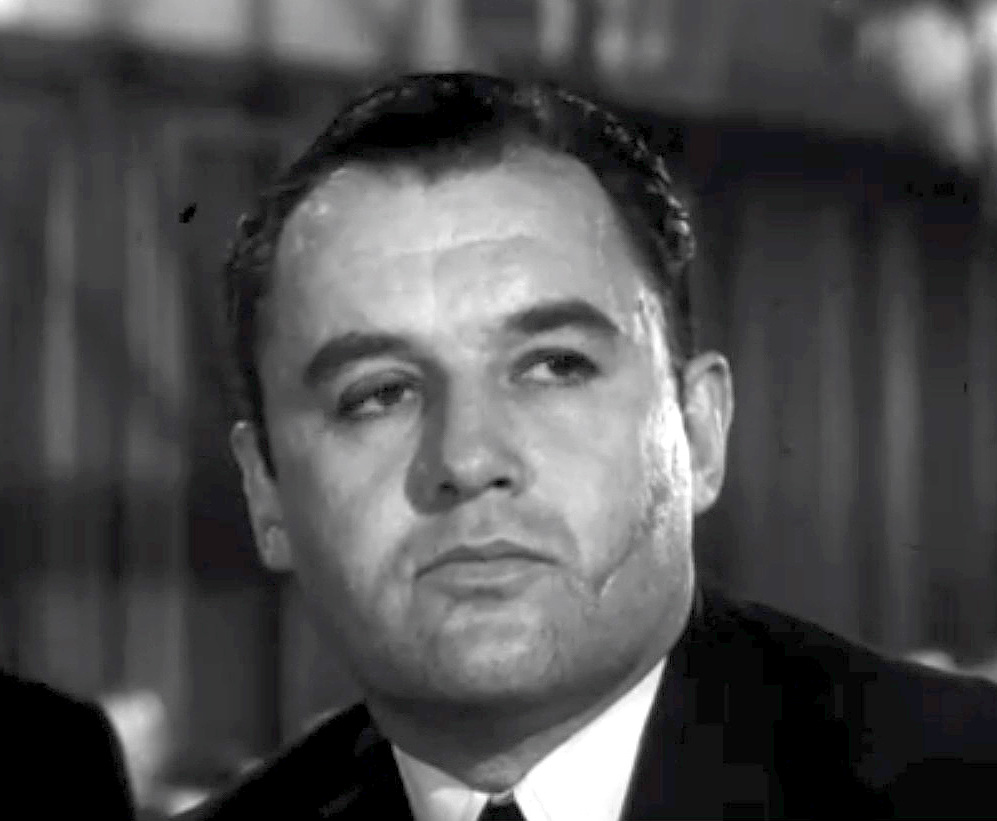
ร็อด ชไตเกอร์

| name = ร็อด ชไตเกอร์
| image = Rod Steiger Al Capone 2.jpg
| imagesize = 210px
| caption = ชไตเกอร์ในภาพยนตร์เรื่อง "อัลคาโปน" (1959)
| birth_place = เวสต์แฮมพ์ตัน รัฐนิวยอร์ก สหรัฐอเมริกา
| death_place = ลอสแอนเจลิส รัฐแคลิฟอร์เนีย สหรัฐอเมริกา
| birth_name = ร็อดนีย์ สตีเฟน "ร็อด" ชไตเกอร์
| occupation = นักแสดง
| years_active = 1950–2002
| spouse = แซลลี กราซี(1952–1958)แคลร์ บลูม(1959–1969)เชอรี เนลสัน(1973–1979)พอลลา เอลลิส(1986–1997)โจน เบเนดิกต์(2000–2002)
| children = 2
ร็อดนีย์ สตีเฟน "ร็อด" ชไตเกอร์ (; 14 เมษายน ค.ศ. 1925 – 9 กรกฎาคม ค.ศ. 2002) เป็นนักแสดงชาวอเมริกัน เจ้าของรางวัลออสการ์ สาขานักแสดงนำชายยอดเยี่ยม|รางวัลออสการ์, รางวัลแบฟตา และรางวัลลูกโลกทองคำ มีผลงานการแสดงภาพยนตร์กว่า 100 เรื่อง ชไตเกอร์ยังได้แสดงภาพยนตร์เรื่อง "On the Waterfront" (1954) ร่วมกับมาร์ลอน แบรนโด และปรากฏในภาพยนตร์เรื่อง "The Longest Day" (1962), "ด็อกเตอร์ชิวาโก (ภาพยนตร์)|ด็อกเตอร์ชิวาโก" (1965), "Duck, You Sucker!" (1971) และรับบทเป็นนายพลเจเนอรัล เด็กเคอร์ ในเรื่อง "สงครามวันเกาโลก" (1996)
== อ้างอิง ==
== แหล่งข้อมูลอื่น ==
*
* He Blowed Up Real Good (TCM Movie Morlocks on Rod Steiger in Hennessy)
* Rod Steiger interview on BBC Radio 4 "Desert Island Discs", July 14, 2002
หมวดหมู่:บุคคลที่เกิดในปี พ.ศ. 2468
หมวดหมู่:บุคคลที่เสียชีวิตในปี พ.ศ. 2545
หมวดหมู่:นักแสดงชายชาวอเมริกัน
หมวดหมู่:นักแสดงชายชาวอเมริกันในศตวรรษที่ 20
หมวดหมู่:นักแสดงชายชาวอเมริกันในศตวรรษที่ 21
หมวดหมู่:นักแสดงภาพยนตร์ชายชาวอเมริกัน
หมวดหมู่:นักแสดงละครโทรทัศน์ชายชาวอเมริกัน
หมวดหมู่:ชาวอเมริกันเชื้อสายฝรั่งเศส
หมวดหมู่:ชาวอเมริกันเชื้อสายเยอรมัน
หมวดหมู่:ชาวอเมริกันเชื้อสายสกอตแลนด์
หมวดหมู่:นักแสดงนำชายยอดเยี่ยม รางวัลออสการ์
หมวดหมู่:เสียชีวิตจากโรคปอดบวม